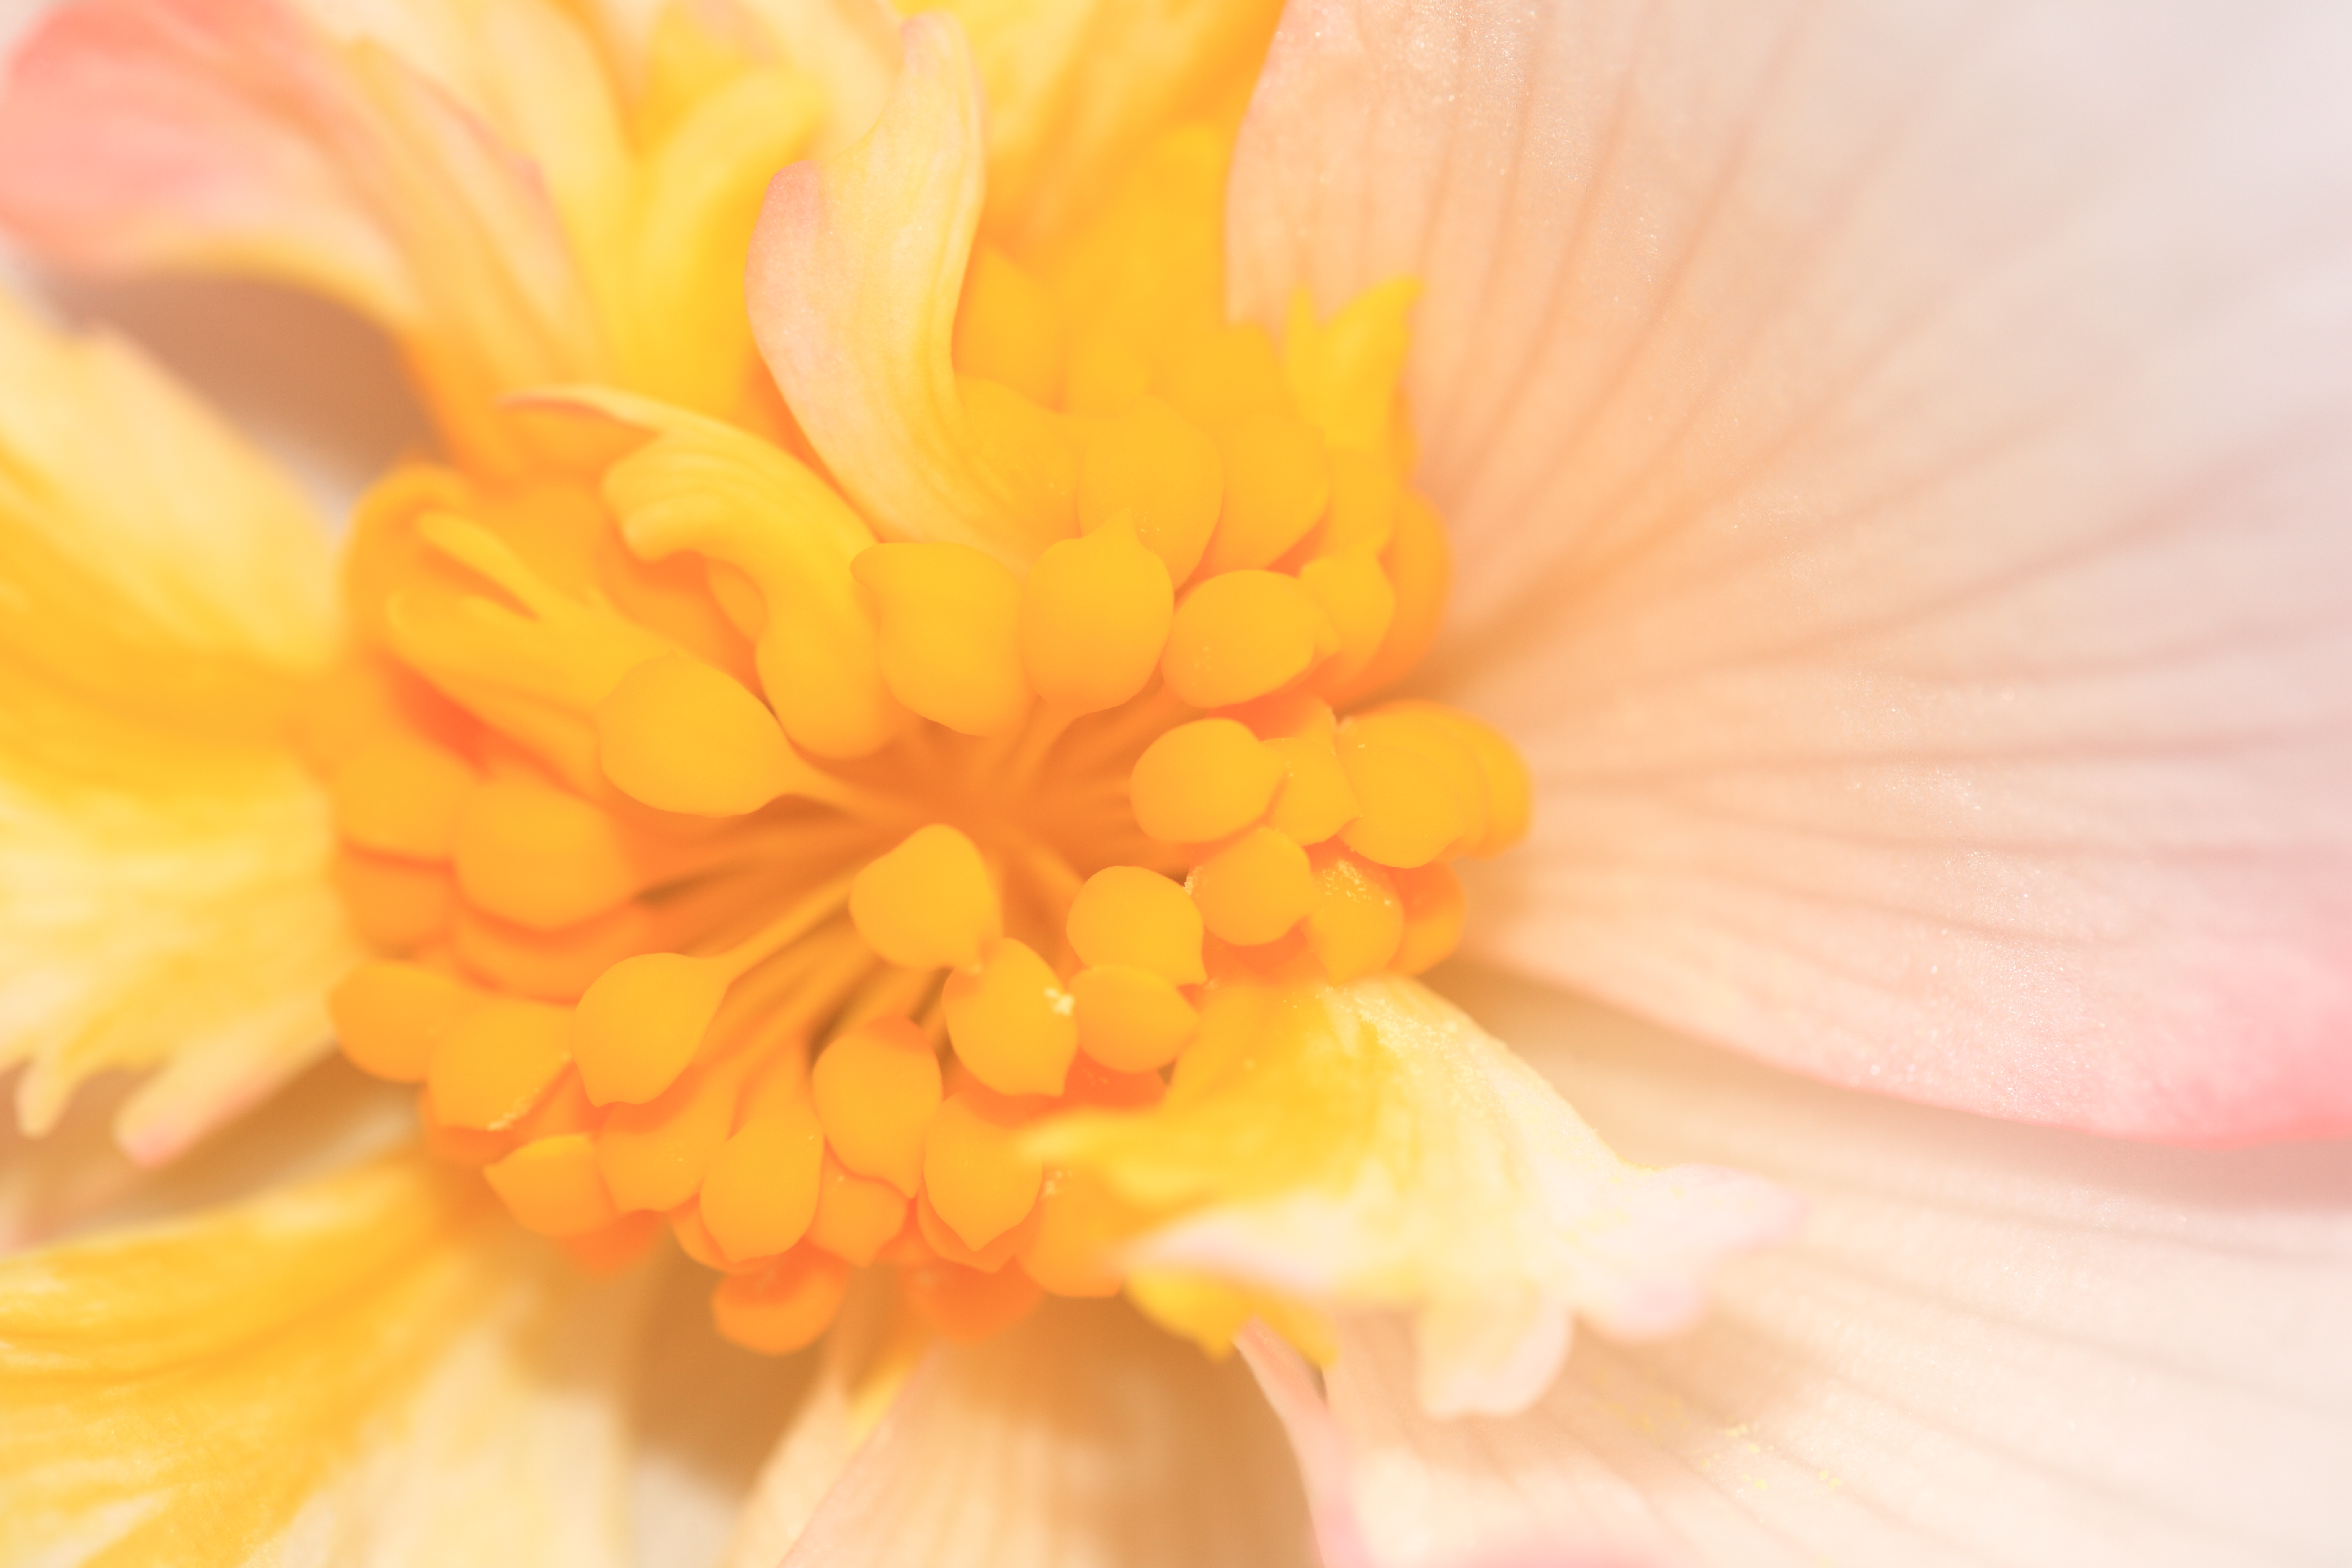
blossom, plant, flower, petal, high, yellow, flora, close up, cool image, 5d, hires, markii, hi, res, resolution, begonia, macro photography, flowering plant, land plant